Battle of Bosworth Field

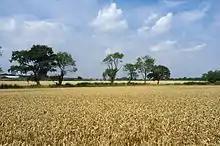
Bosworth Battlefield (Fenn Lane Farm)

Despite the dramatic licences taken, Shakespeare's version of the Battle of Bosworth was the model of the event for English textbooks for many years during the 18th and 19th centuries. This glamorised version of history, promulgated in books and paintings and played out on stages across the country, perturbed humorist Gilbert Abbott à Beckett. He voiced his criticism in the form of a poem, equating the romantic view of the battle to watching a "fifth-rate production of "Richard III"": shabbily costumed actors fight the Battle of Bosworth on-stage while those with lesser roles lounge at the back, showing no interest in the proceedings.